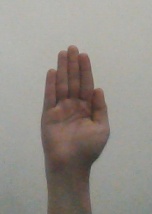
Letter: seen